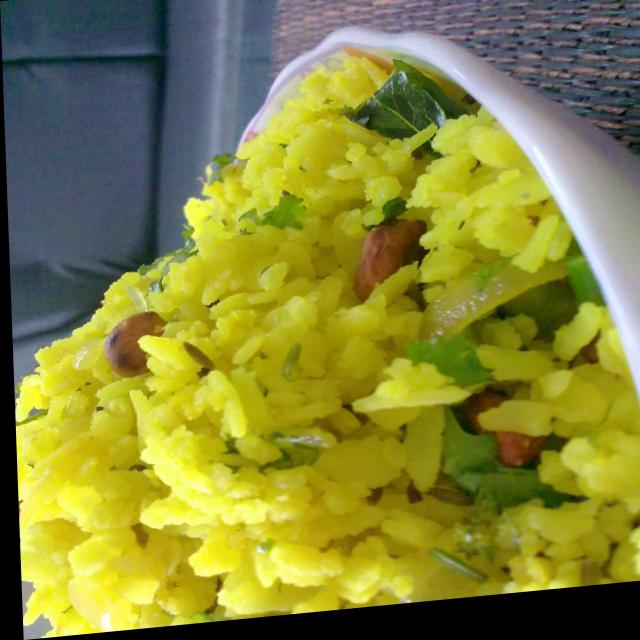
Dish: poha